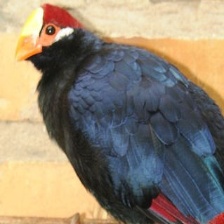
Species: VIOLET TURACO
Scientific name: MUSOPHAGA VIOLACEA